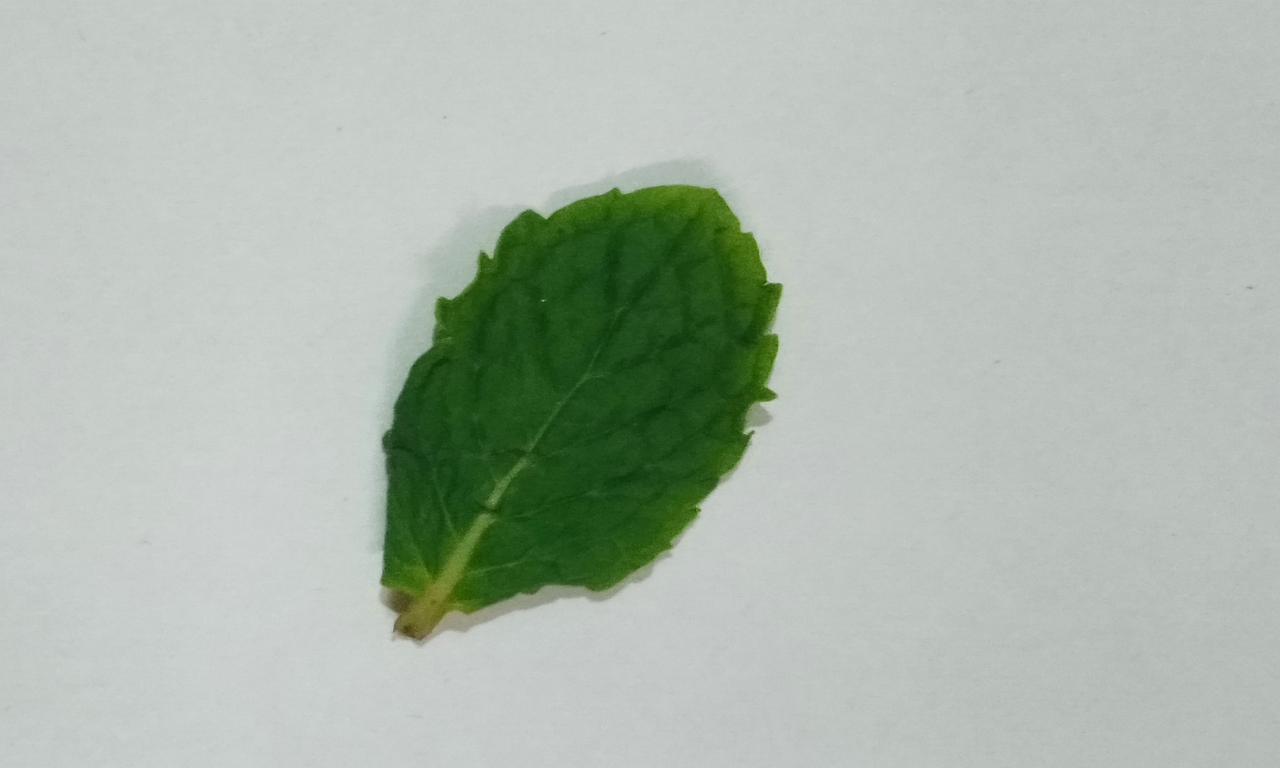
Label: Fresh